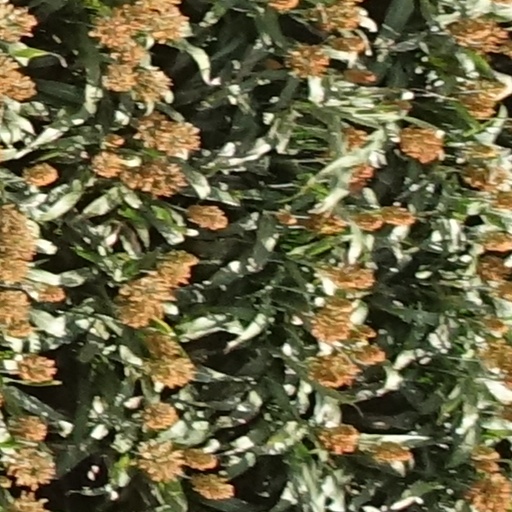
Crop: sorghum